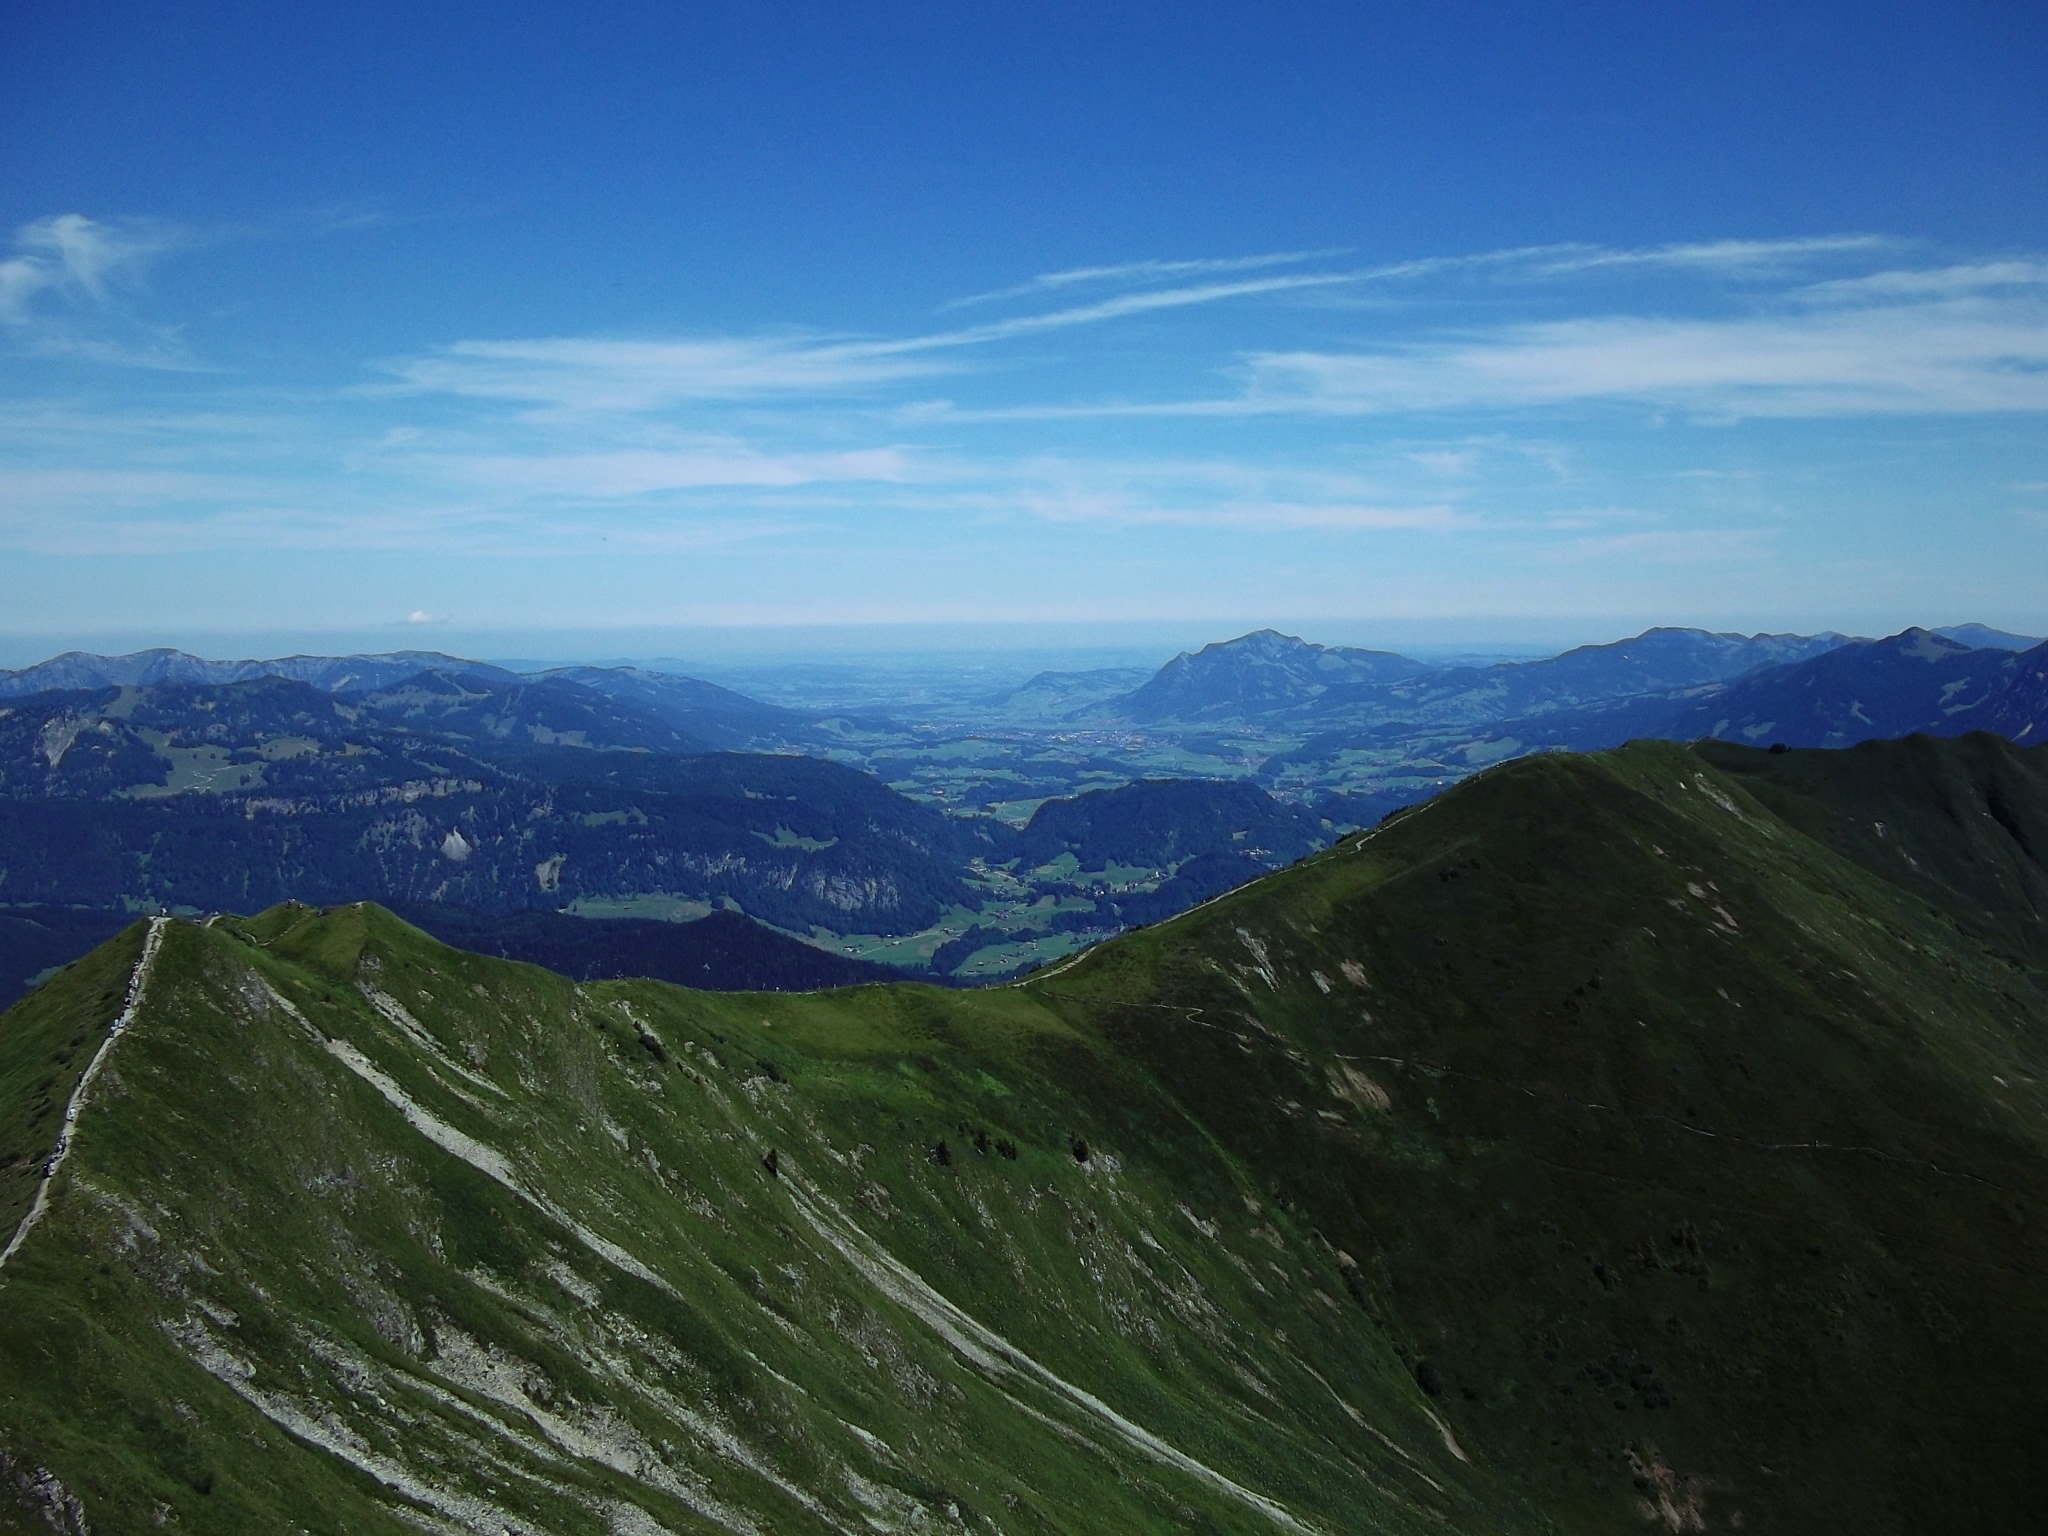
landscape, nature, mountain, sky, hiking, meadow, hill, valley, mountain range, panorama, alpine, highland, ridge, summit, mountain landscape, mountains, alps, grassland, plateau, fell, oberstdorf, mountain panorama, landform, alpine panorama, allg u, mountain pass, allg u alps, fellhorn, geographical feature, mountainous landforms